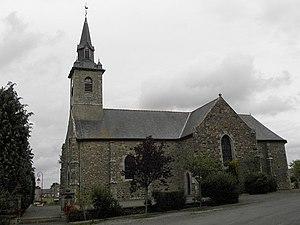
Vue méridionale de l'église Saint-Michel et Saint-Amand de Trimer (35).
Trimer est une commune française située dans le département d'Ille-et-Vilaine en région Bretagne. Elle fait partie de la communauté de communes de la Bretagne Romantique.